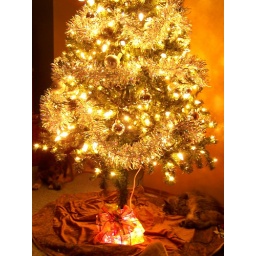
I just thought this was cute to see Ozzie and my cat sleeping under the Christmas tree.